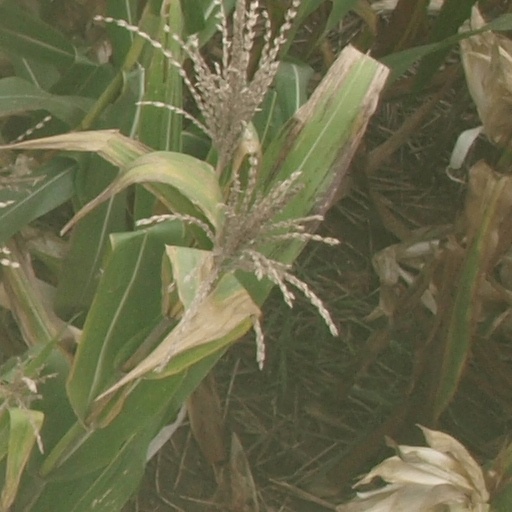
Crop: maize; corn